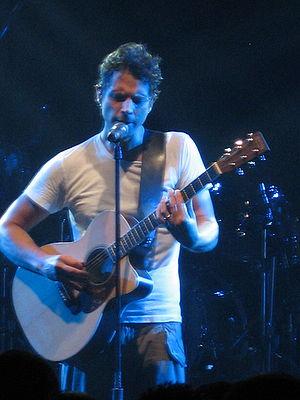
Christopher Cornell, dit Chris Cornell, né Christopher Boyle le 20 juillet 1964 à Seattle dans l’État de Washington et mort le 18 mai 2017 à Détroit dans le Michigan, est un chanteur et musicien de rock américain.
Soundgarden est un groupe de rock américain, originaire de Seattle, dans l'État de Washington. Il est formé en 1984 par le chanteur Chris Cornell, le guitariste Kim Thayil et le bassiste Hiro Yamamoto. Matt Cameron devient le batteur du groupe en 1986, tandis que Ben Shepherd devient le bassiste après le départ de Hiro Yamamoto en 1990. Avec Alice in Chains, Nirvana et Pearl Jam, Soundgarden est considéré par la presse spécialisée comme l'un des quatre groupes définissant le style musical grunge : le Big Four of Seattle. Il est également le premier groupe grunge à signer avec un label major, mais il n'atteint le succès commercial que pendant le pic de popularité du grunge au début des années 1990.